Anti-communism in China

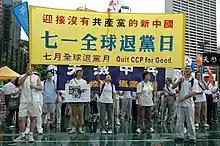
A Falun Gong protest advocating quitting the Chinese Communist Party in Hong Kong, 2005

Before 1997, most of the anti-communists were supporters of the Kuomintang. They opposed the CCP's rule in mainland China and its single party dictatorship.